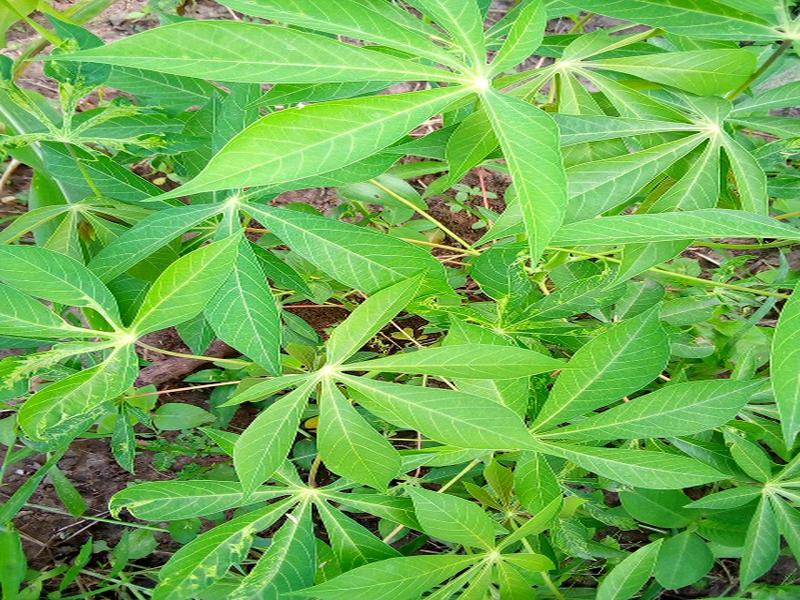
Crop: cassava
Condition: healthy